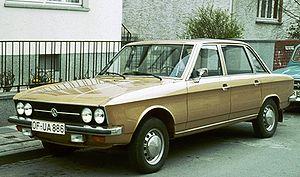
La Volkswagen K70 est une voiture berline à quatre portes et cinq places, à traction, moteur à l'avant.